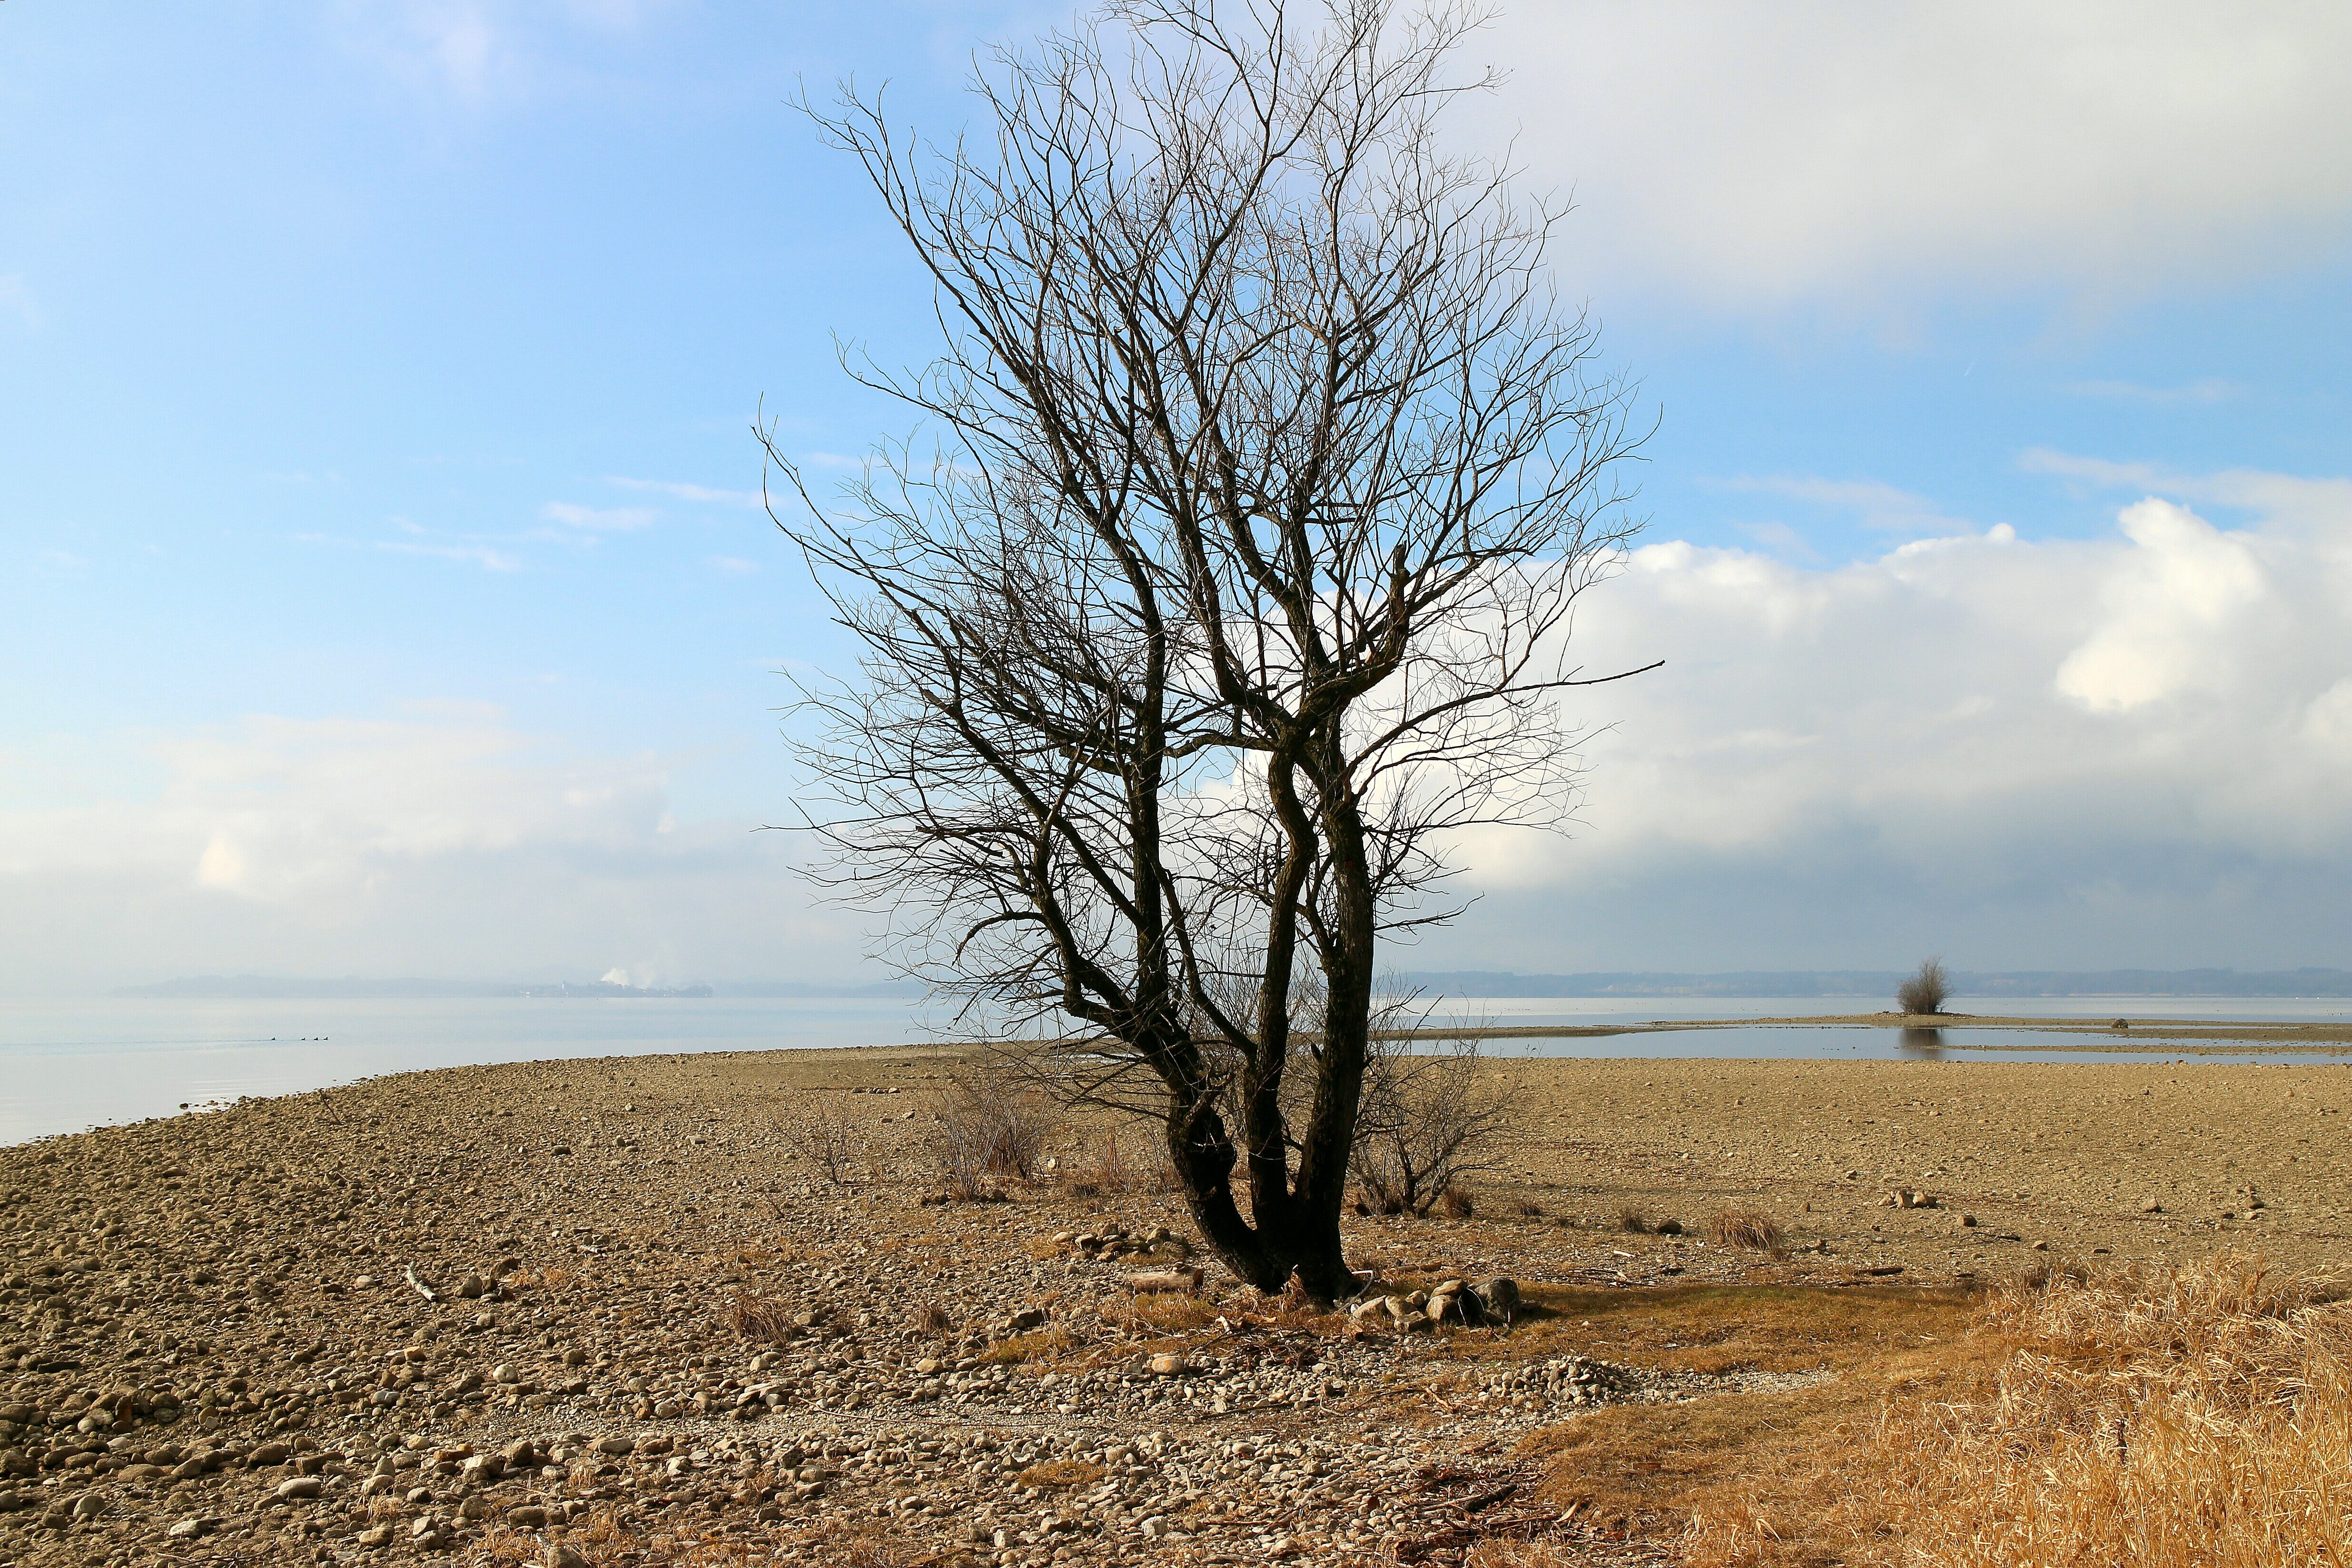
beach, landscape, sea, coast, tree, nature, grass, sand, horizon, wilderness, cloud, plant, sky, field, prairie, morning, hill, arid, shore, wind, alone, dry, bush, lonely, savanna, aesthetic, bank, wetland, habitat, ecosystem, drought, steppe, rural area, chiemsee, karg, natural environment, grass family, woody plant